When the Wind Blows (Patterson novel)

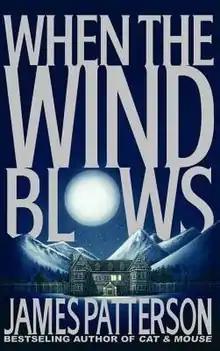
First edition

When the Wind Blows is a novel by James Patterson, followed by the sequel "The Lake House". It also served as inspiration for the "Maximum Ride" spin-off series for teens.